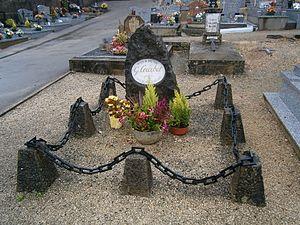
Cimetière d'Ornans, stèle à Gustave Courbet.